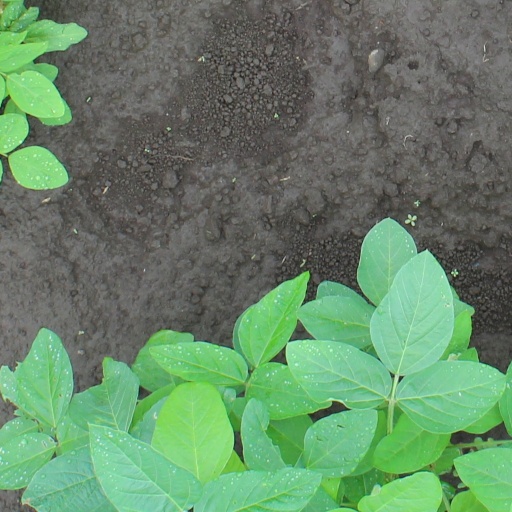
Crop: soybean